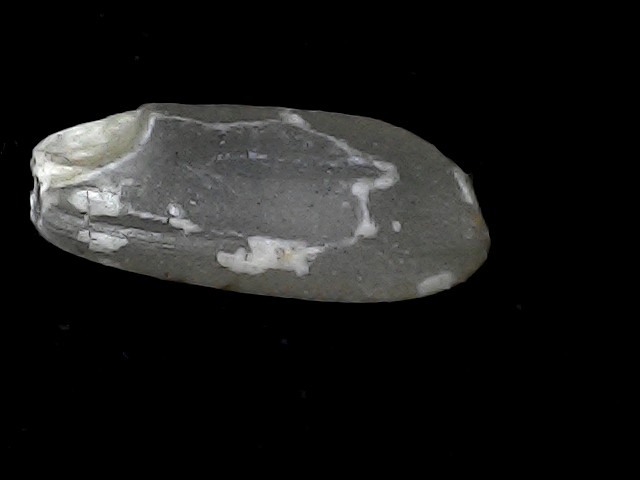
Rice variety: BD93